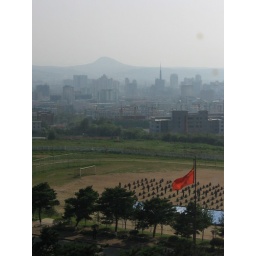
the yanji skyline with hat mountain in the distance- the view from my office